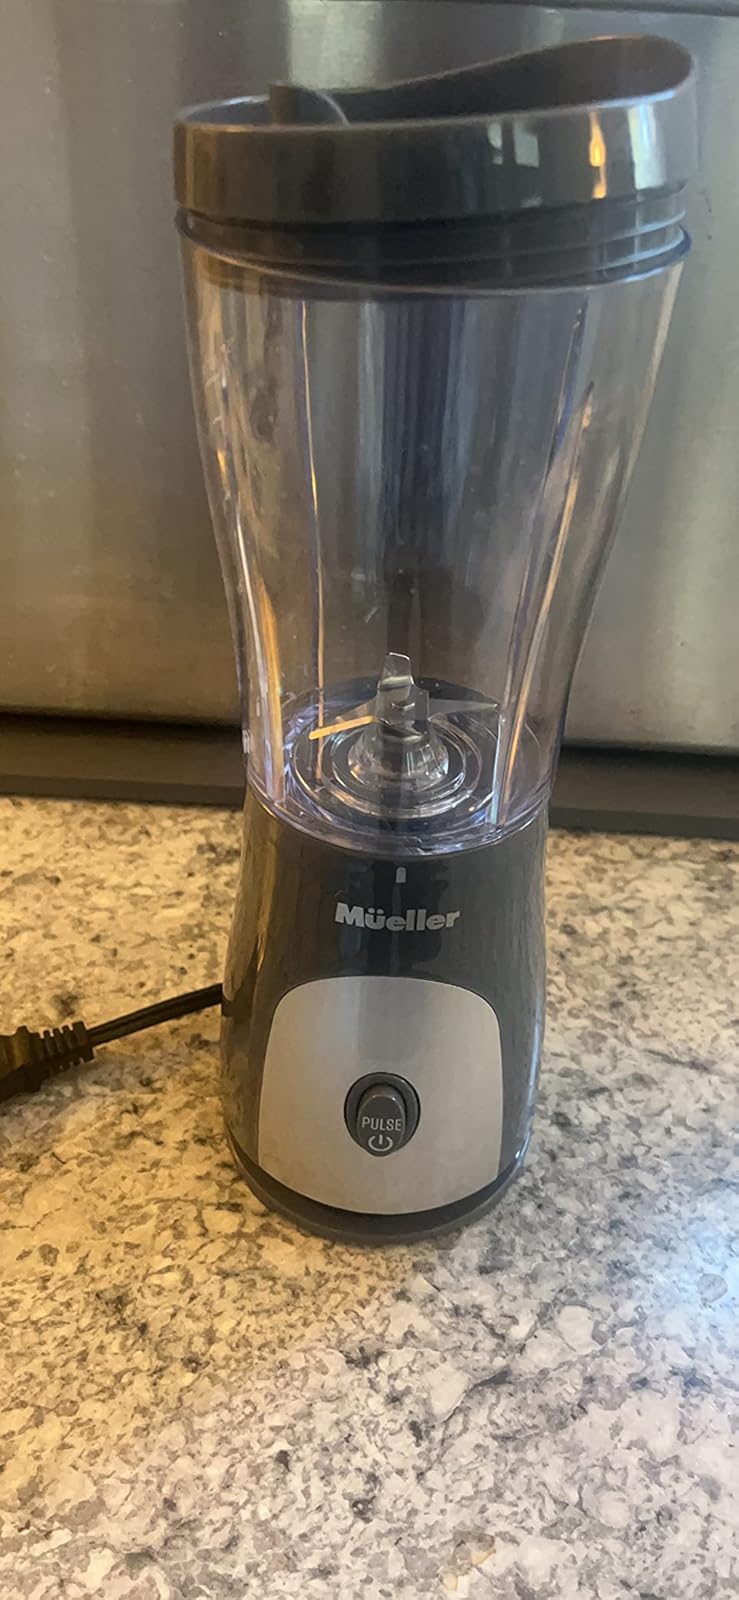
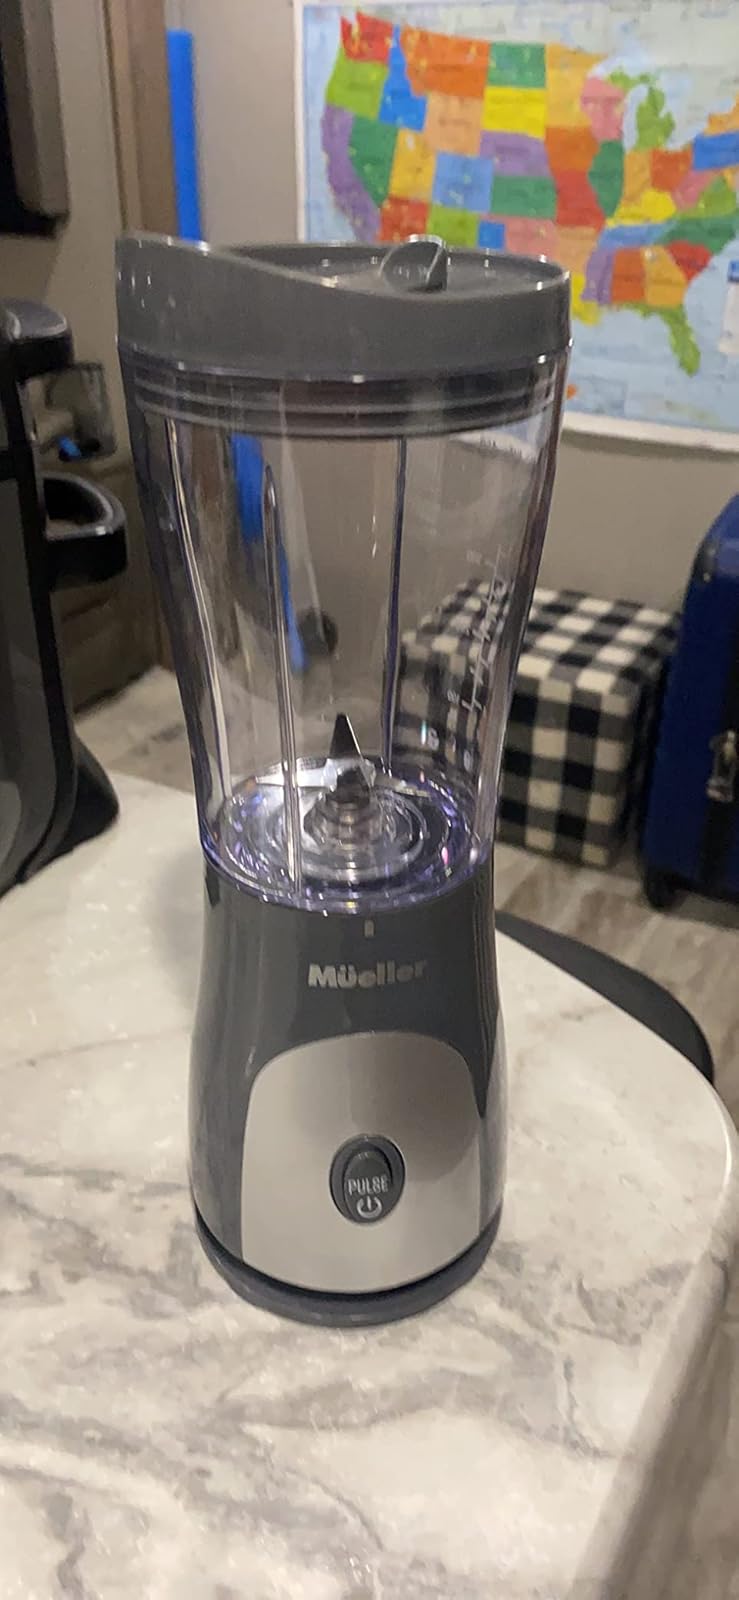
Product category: items_blender
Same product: yes